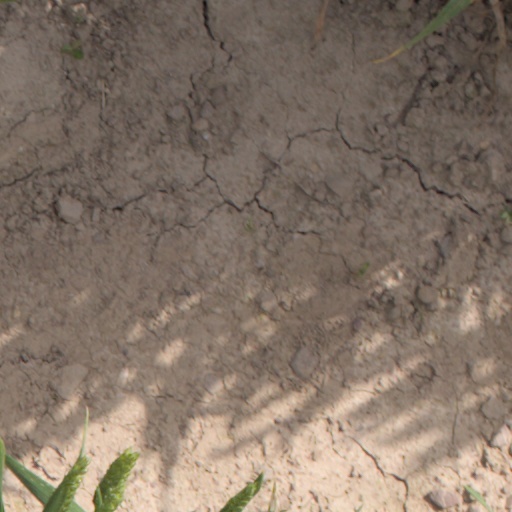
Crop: wheat